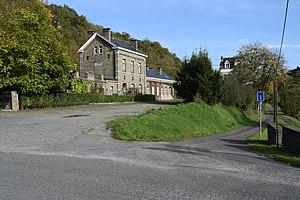
Vue des bords de l'Ourthe entre Rivage et Comblain-au-Pont, sur l'itinéraire du RAVeL (réseau de voies lentes pour cyclistes et piétons) en province de Liège (Belgique).
La gare de Martinrive est une ancienne gare ferroviaire belge de la ligne 42, de Rivage à Gouvy-frontière, située sur le territoire de la commune d'Aywaille, en Région wallonne dans la province de Liège.
La gare de Liotte est une gare ferroviaire belge désaffectée de la ligne 42, de Rivage à Gouvy-frontière, située sur le territoire de la commune de Sprimont, en Région wallonne dans la province de Liège.